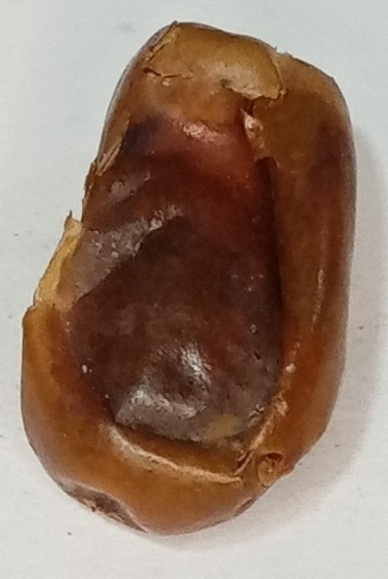
Variety: fasli-toto
Size: large
Grade: grade-1